Ecotec

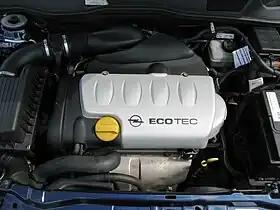
Opel X18XE1 EcoTec engine

Ecotec (capitalized ECOTEC, from "Emissions Control Optimization TEChnology") is a General Motors (GM) and Opel Automobile GmbH (Opel) trademark that refers to a series of emissions technologies that were implemented throughout a range of GM engines. ECOTEC can refer to the following diesel and petrol engines originally produced by General Motors: